Andrew McConnell January Cochran

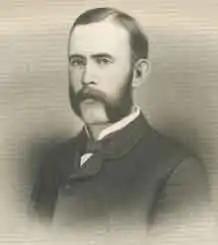
Sketch of Cochran, c. 1897

Born in Maysville, Kentucky, Cochran received an Artium Baccalaureus degree from Centre College in 1873 and a Bachelor of Laws from Harvard Law School in 1877. He was in private practice in Maysville from 1877 to 1901.